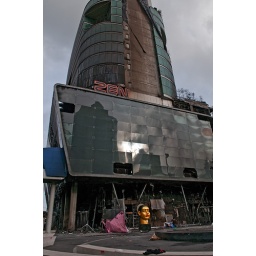
The iconic golden head in front the Zen stores of Centralworld survived the portests, the fire and the collapse of the building unfazed.